Hervé Jamar

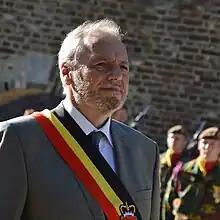

Hervé Jamar is a Belgian politician. He is a member of the Reformist Movement (MR). He was mayor of Hannut from 1995 to 2014. He became Belgium's Minister of Budget in 2014 but resigned in 2015 in order to become Governor of the Province of Liège.